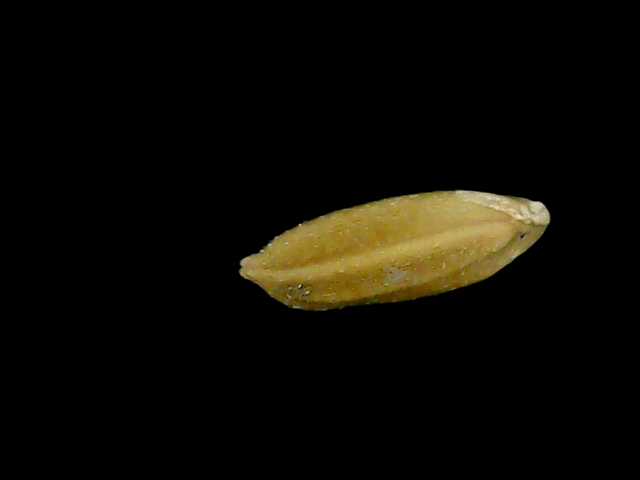
Rice variety: Bd95